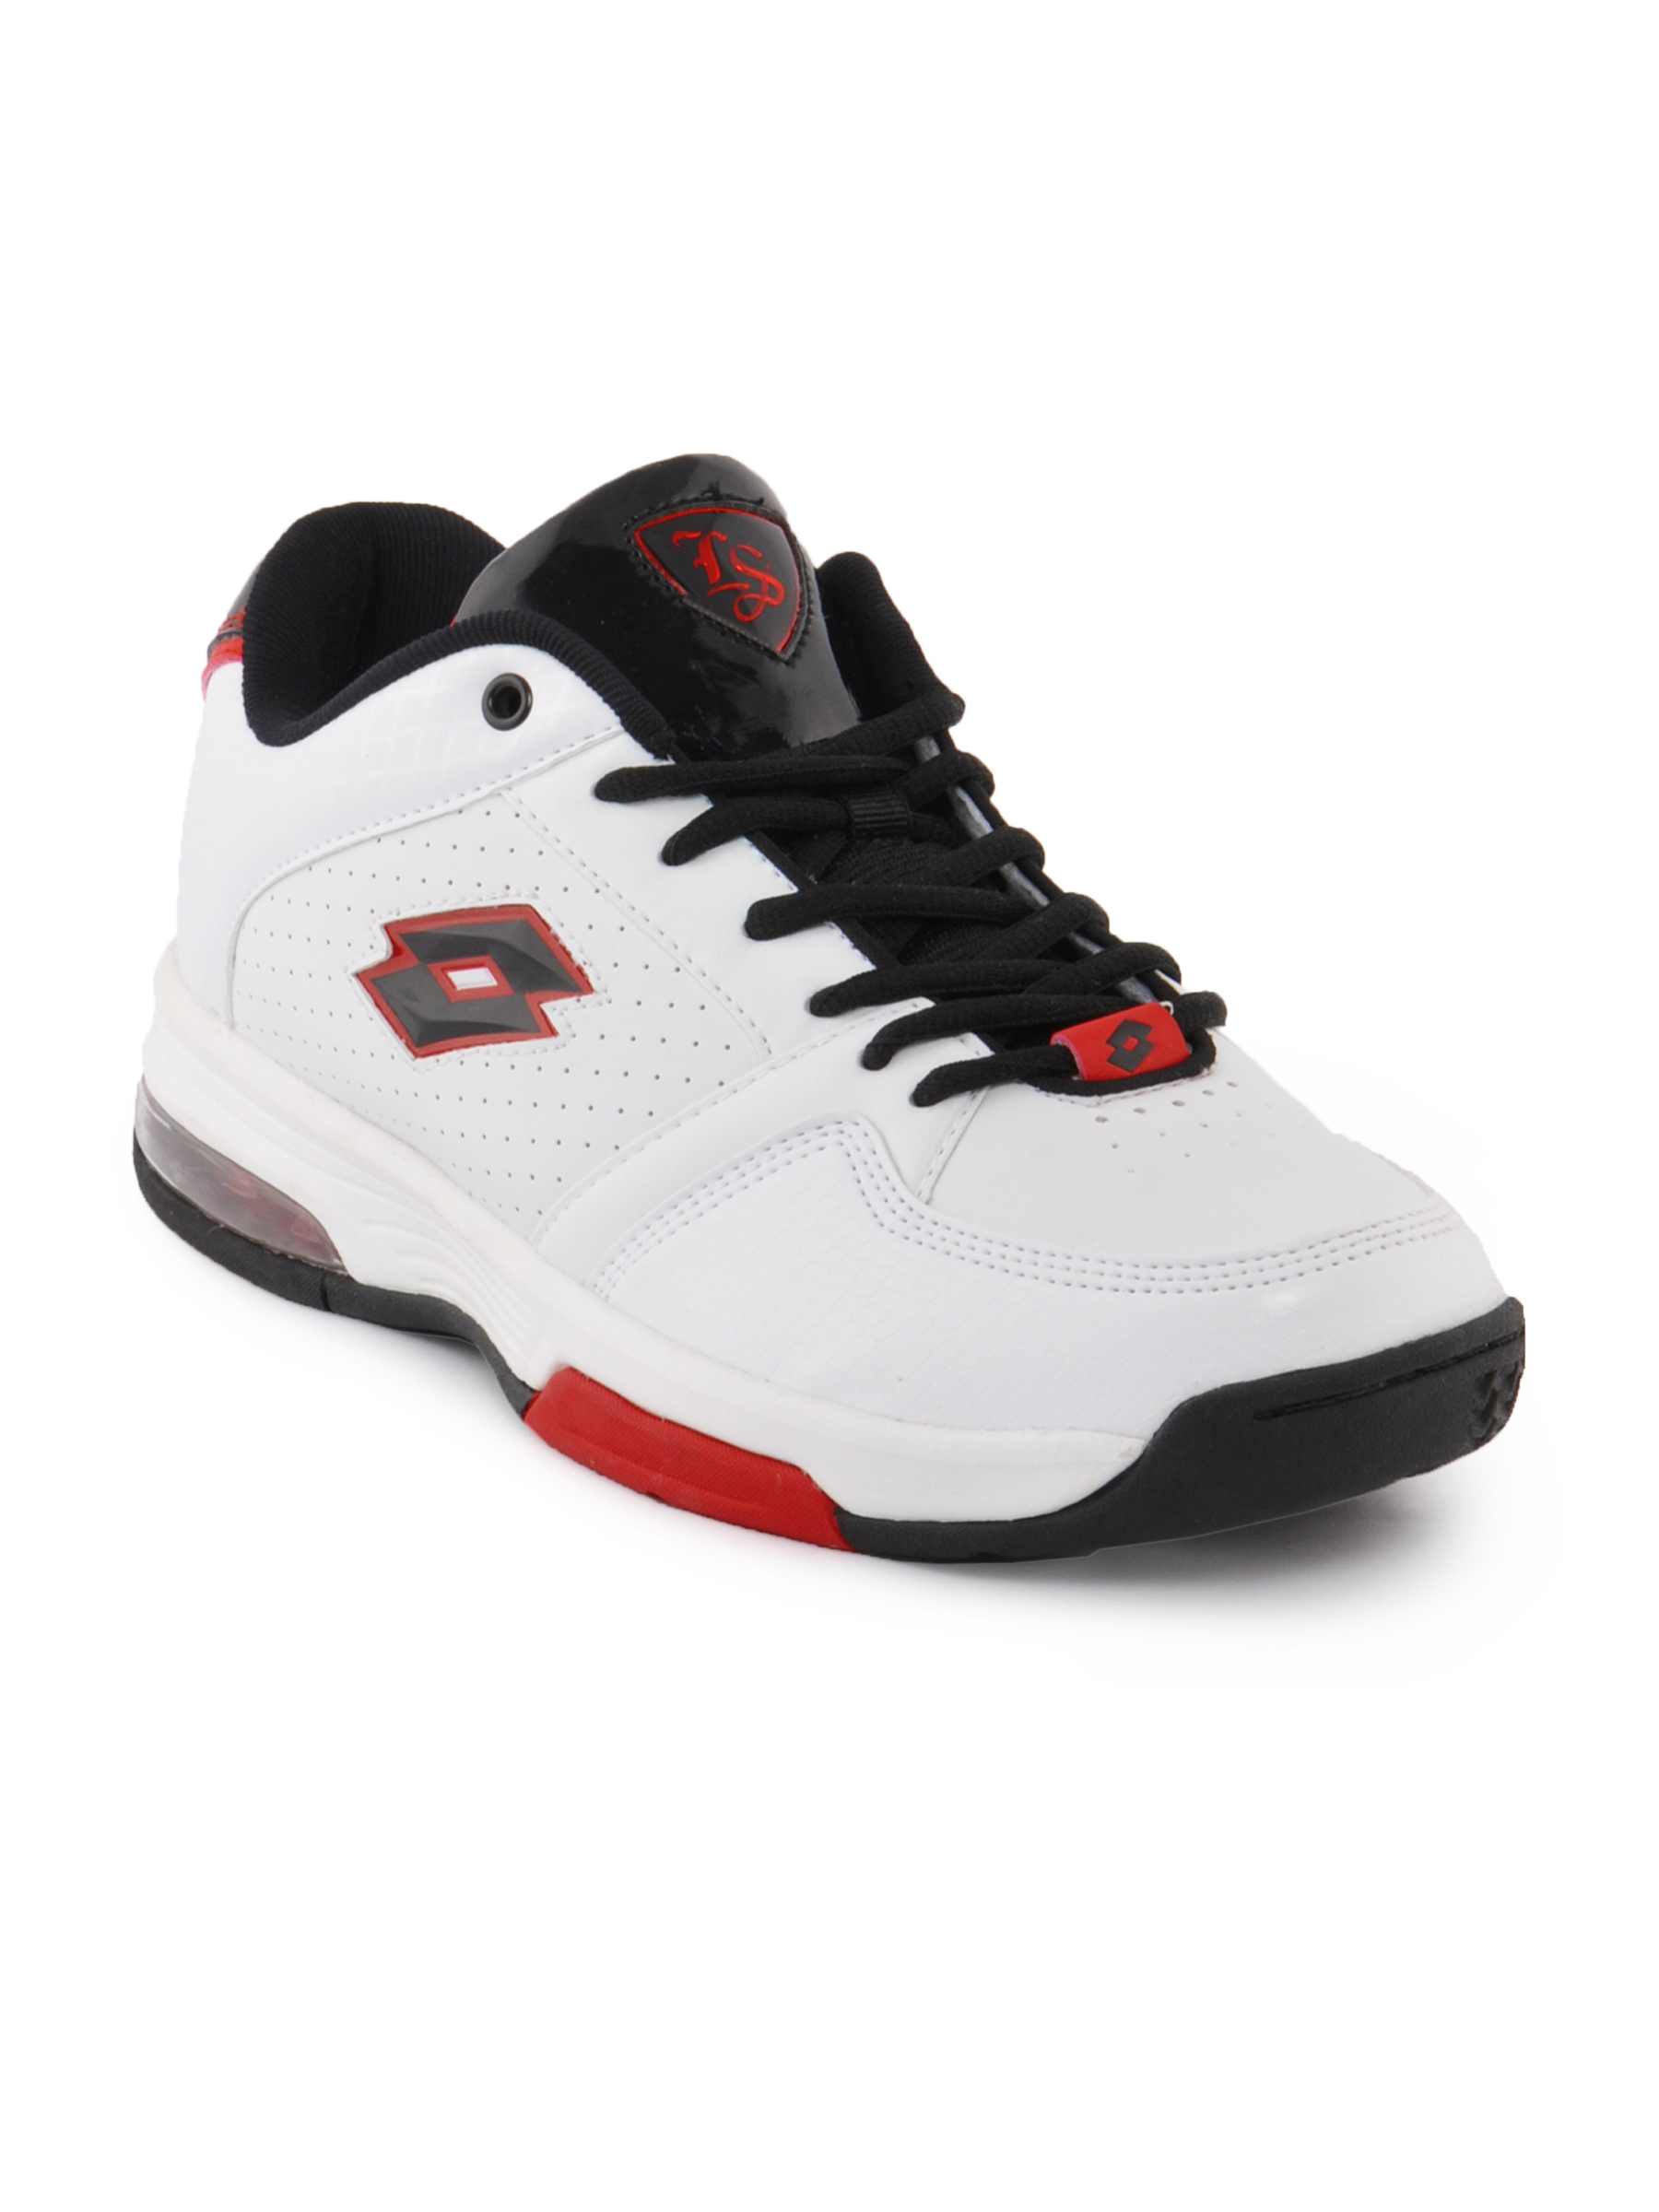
Lotto Men Basketball Mid White Sports Shoe
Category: Footwear / Shoes / Sports Shoes
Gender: Men
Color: White
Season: Fall 2011
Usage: Sports